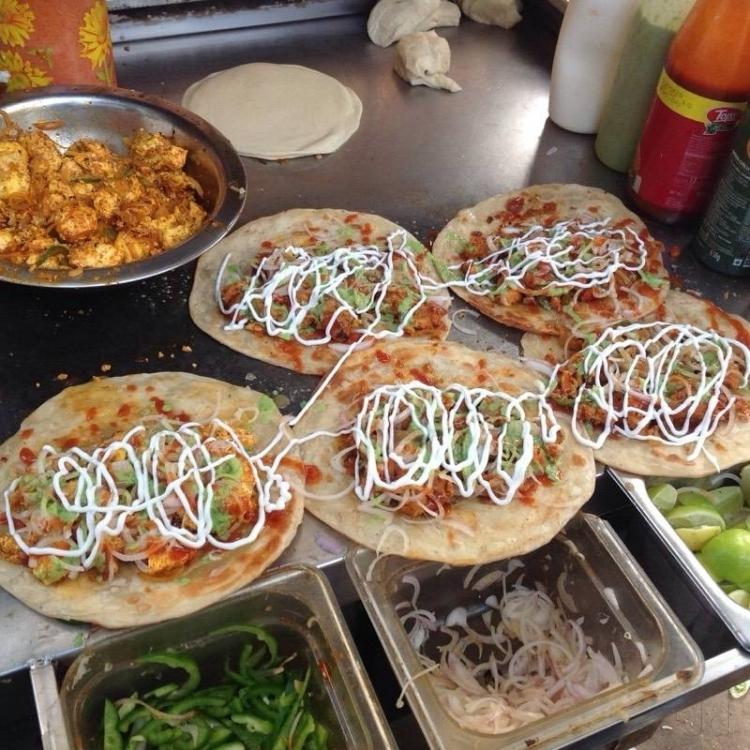
Dish: kaathi_rolls